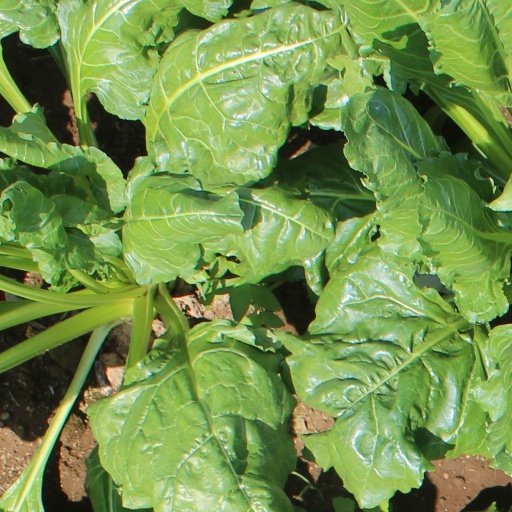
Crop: sugar beet